Naina (2005 film)

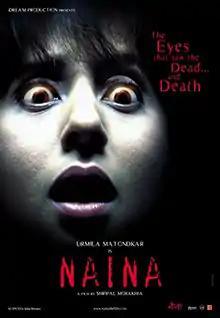
Theatrical release poster

Naina is a 2005 Indian Hindi-language supernatural horror film directed by Shripal Morakhia and starring Urmila Matondkar as the titular character who loses her sight as a child, regains it as an adult with corneal transplantation and starts seeing images beyond the general surroundings. The film is an unofficial remake of the 2002 Hong Kong-Singaporean horror film "The Eye" directed by the Pang brothers, with a subplot borrowed from the 2002 Japanese film "Dark Water."